Strand Campus

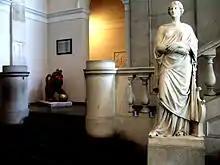

The Grade I listed King's Building was designed by Sir Robert Smirke in 1831. It is the founding building of King's, located alongside Somerset House. Sir John Nash (the architect of Buckingham Palace) offered free services for the building, yet this was declined by King's since the same was in favour of the services of Sir Robert Smirke (the architect of the British Museum and King's neighbour, Somerset House).